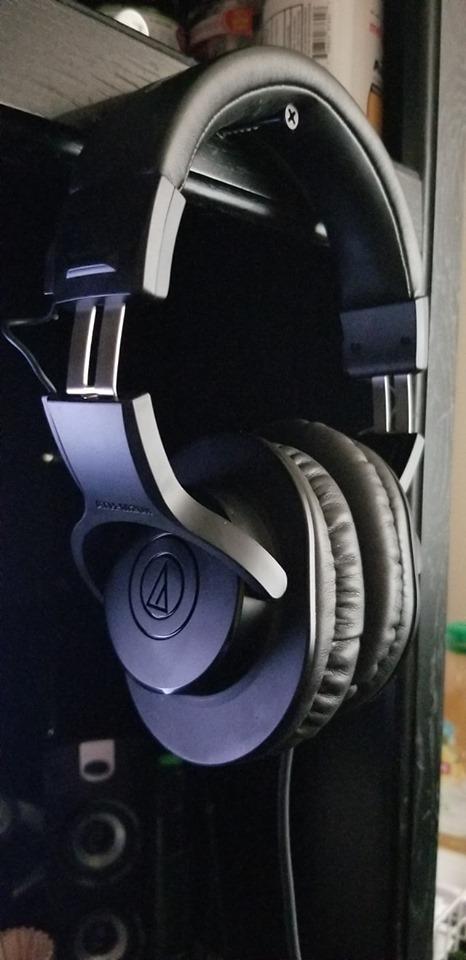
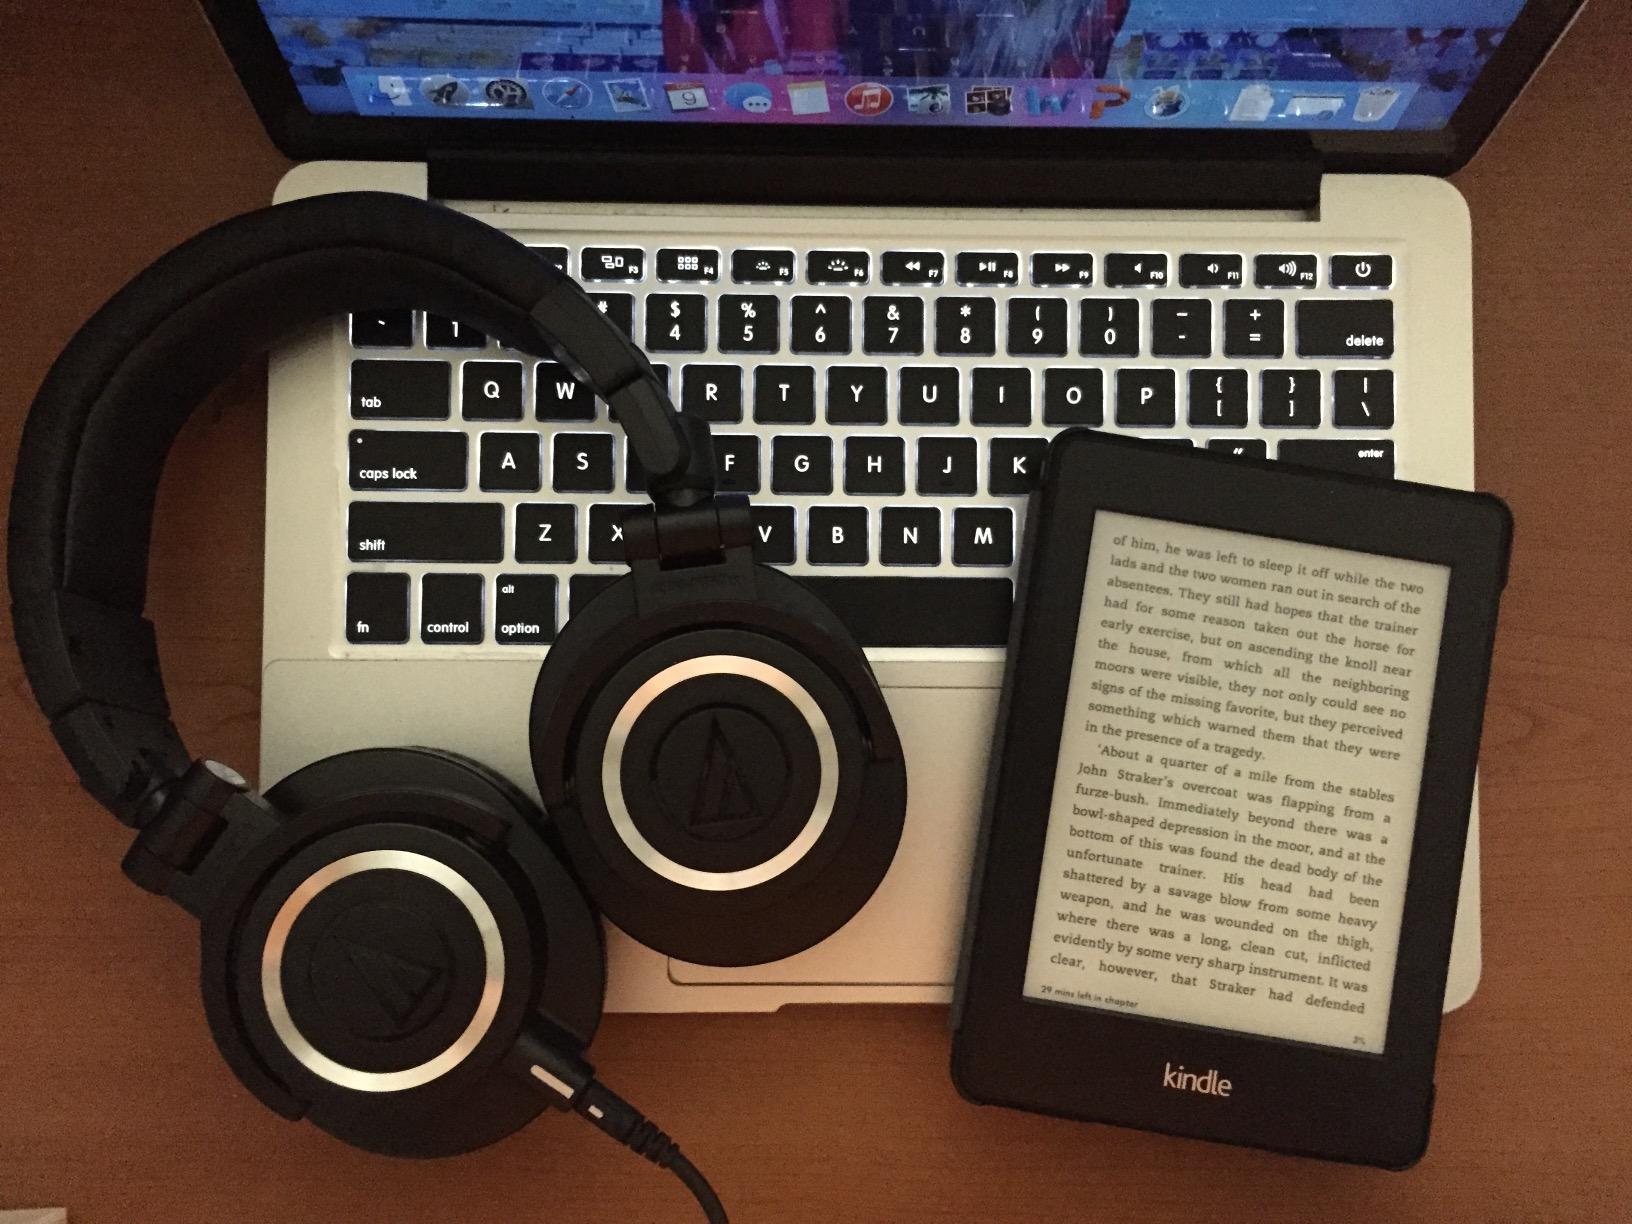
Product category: headphones
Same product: no